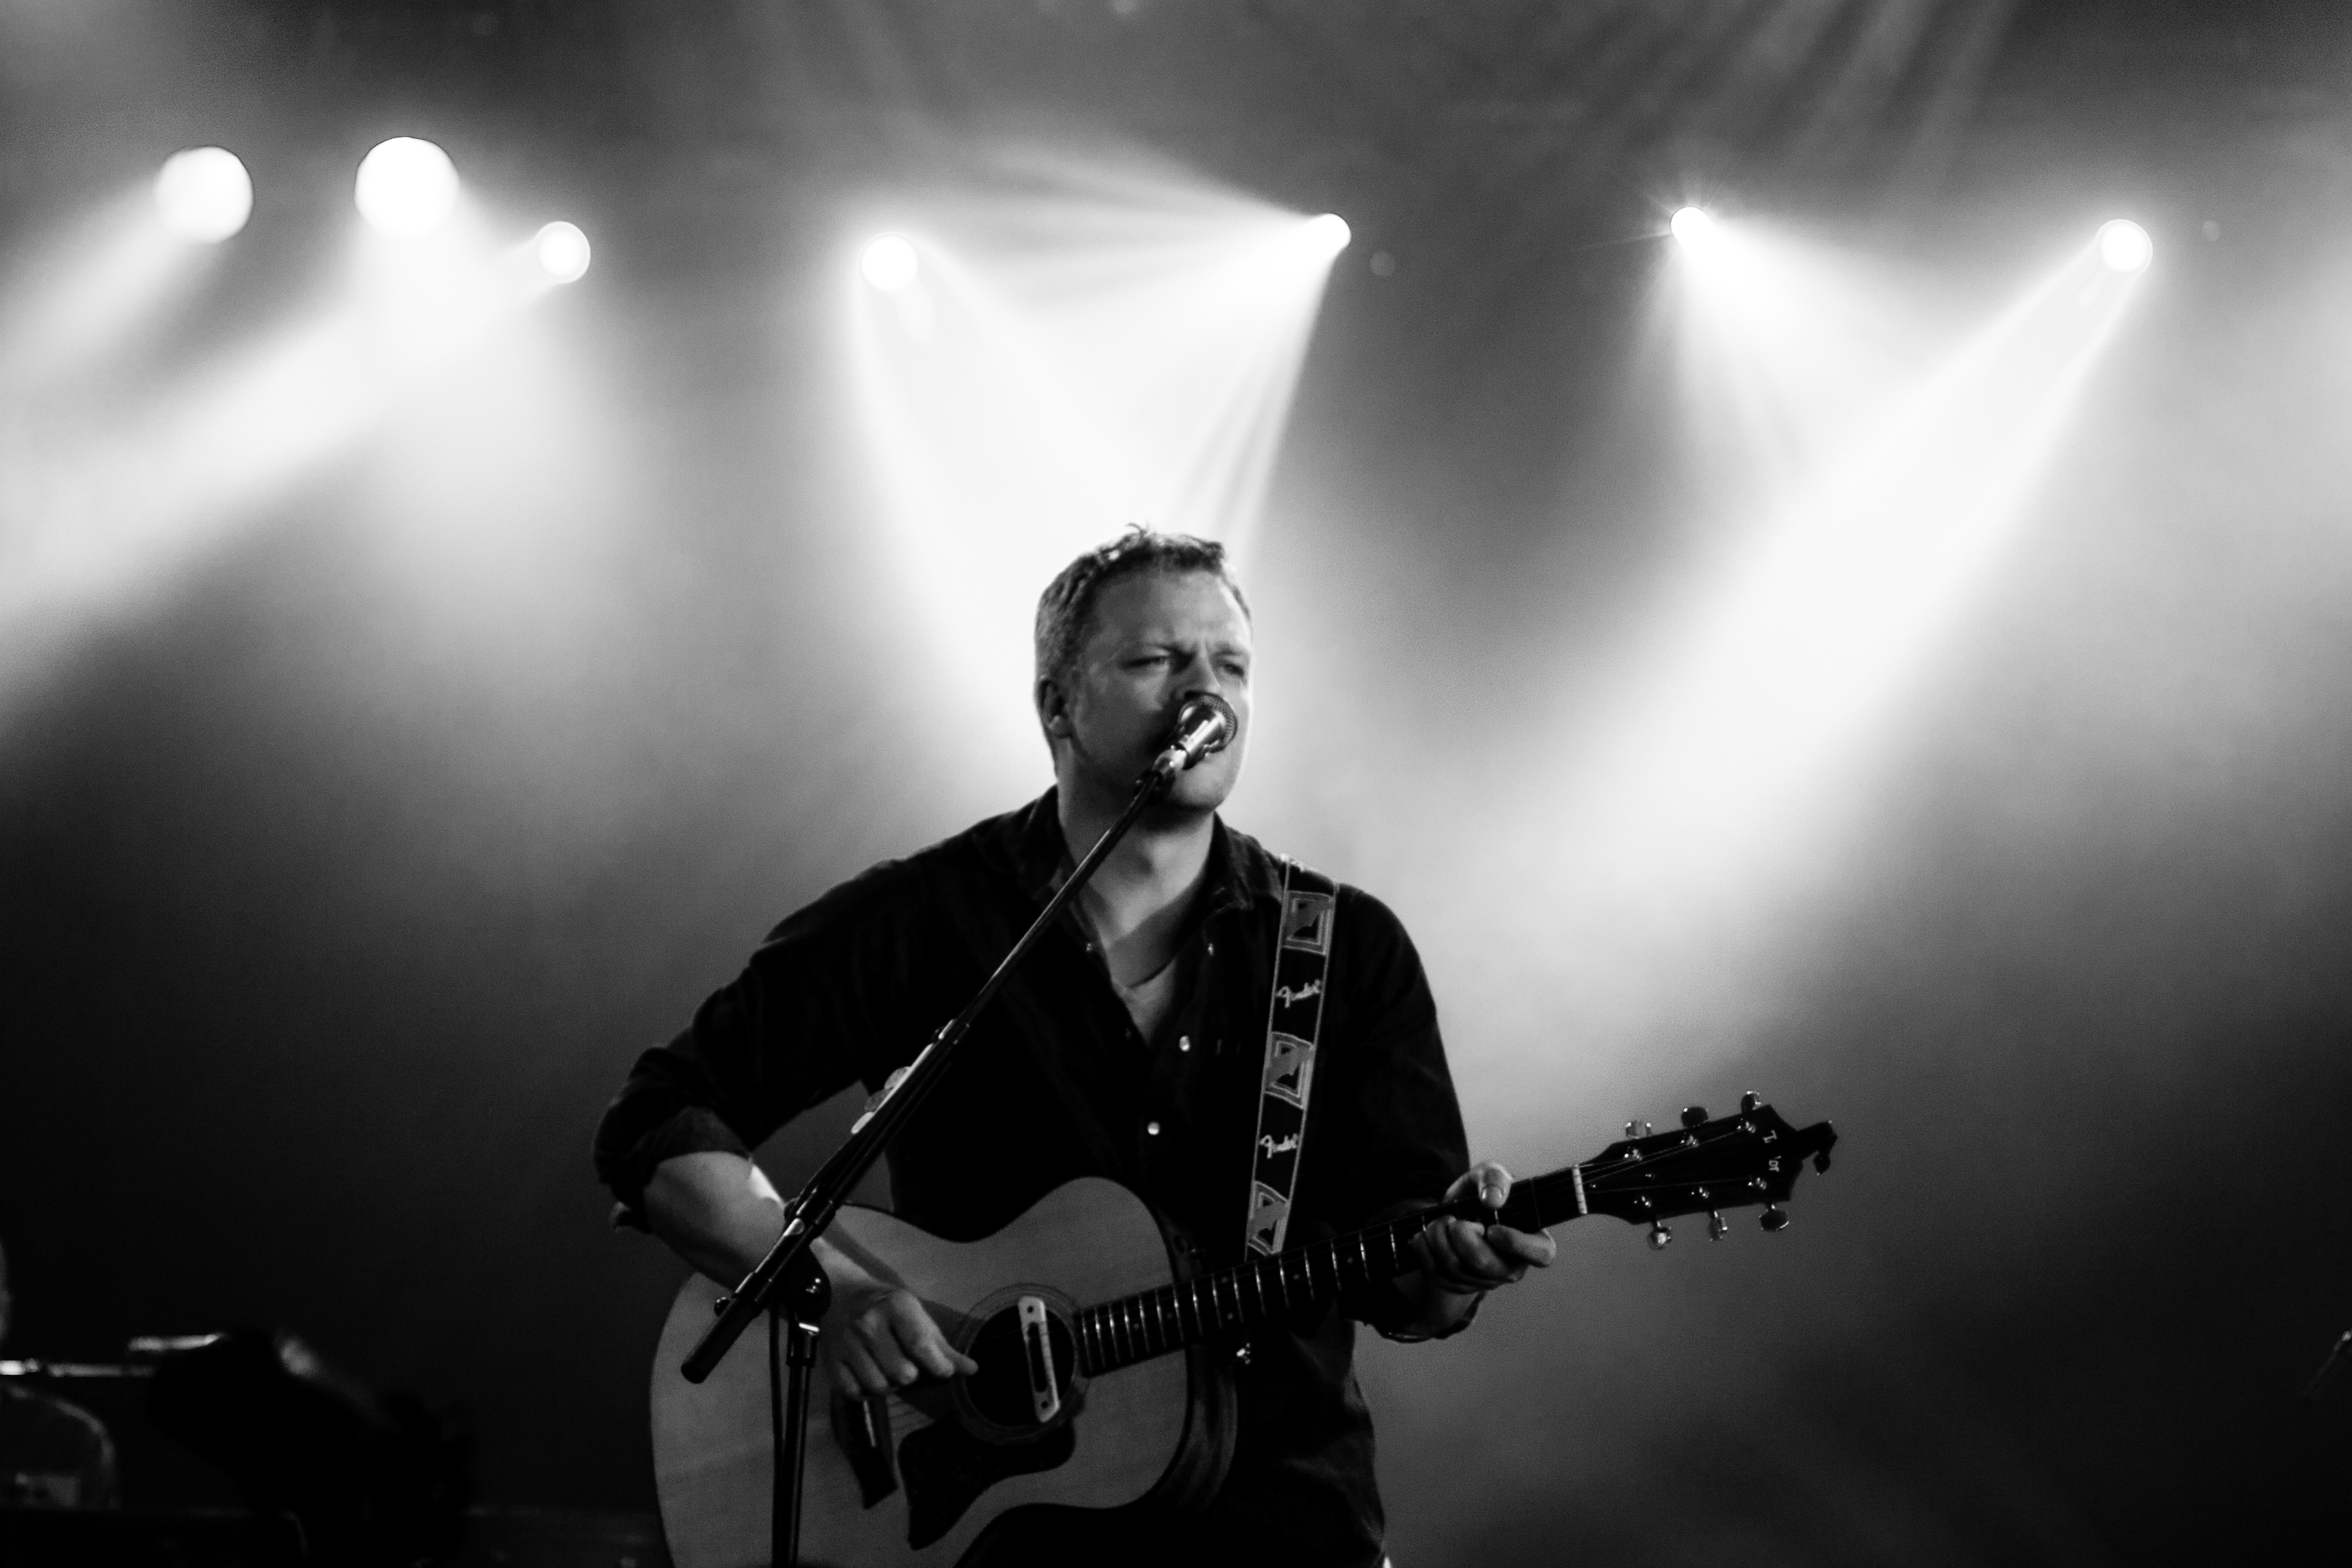
music, black and white, white, concert, band, live, canon, darkness, musician, black, monochrome, festival, 40d, gig, stage, 2012, dour, roscoe, performance, bassist, singing, guitarist, drummer, entertainment, performing arts, singer songwriter, rock concert, monochrome photography